Slobodan Živojinović

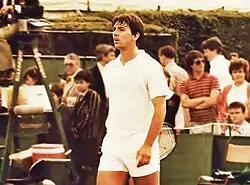
Živojinović at Wimbledon in the mid-1980s

In the early-to-mid 1980s, active professional tennis player Živojinović became engaged to Zorica Desnica. The couple had a son, Filip, in 1985. They split up during the late 1980s.